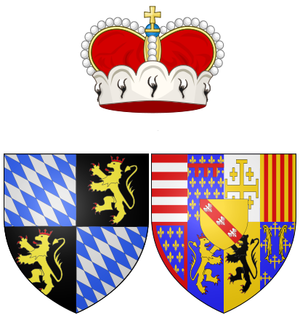
Cet article donne la liste des épouses des souverains de Bavière.
Élisabeth de Lorraine, née à Nancy le 9 octobre 1574 et morte à Braunau am Inn le 4 janvier 1635, fut l'épouse du duc Maximilien Ier de Bavière.